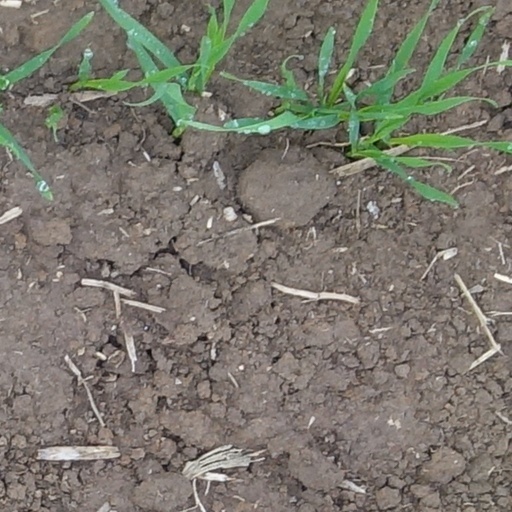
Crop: wheat